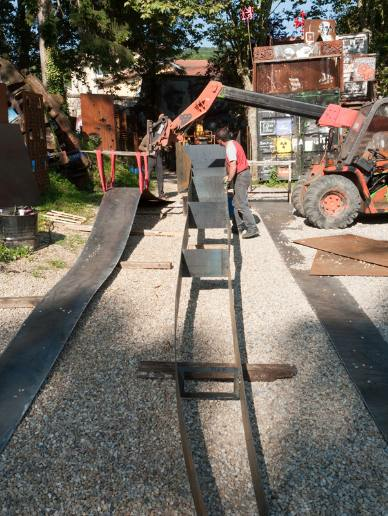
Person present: Yes